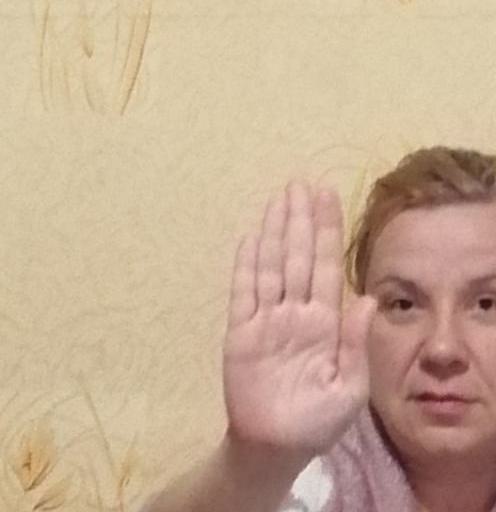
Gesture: stop